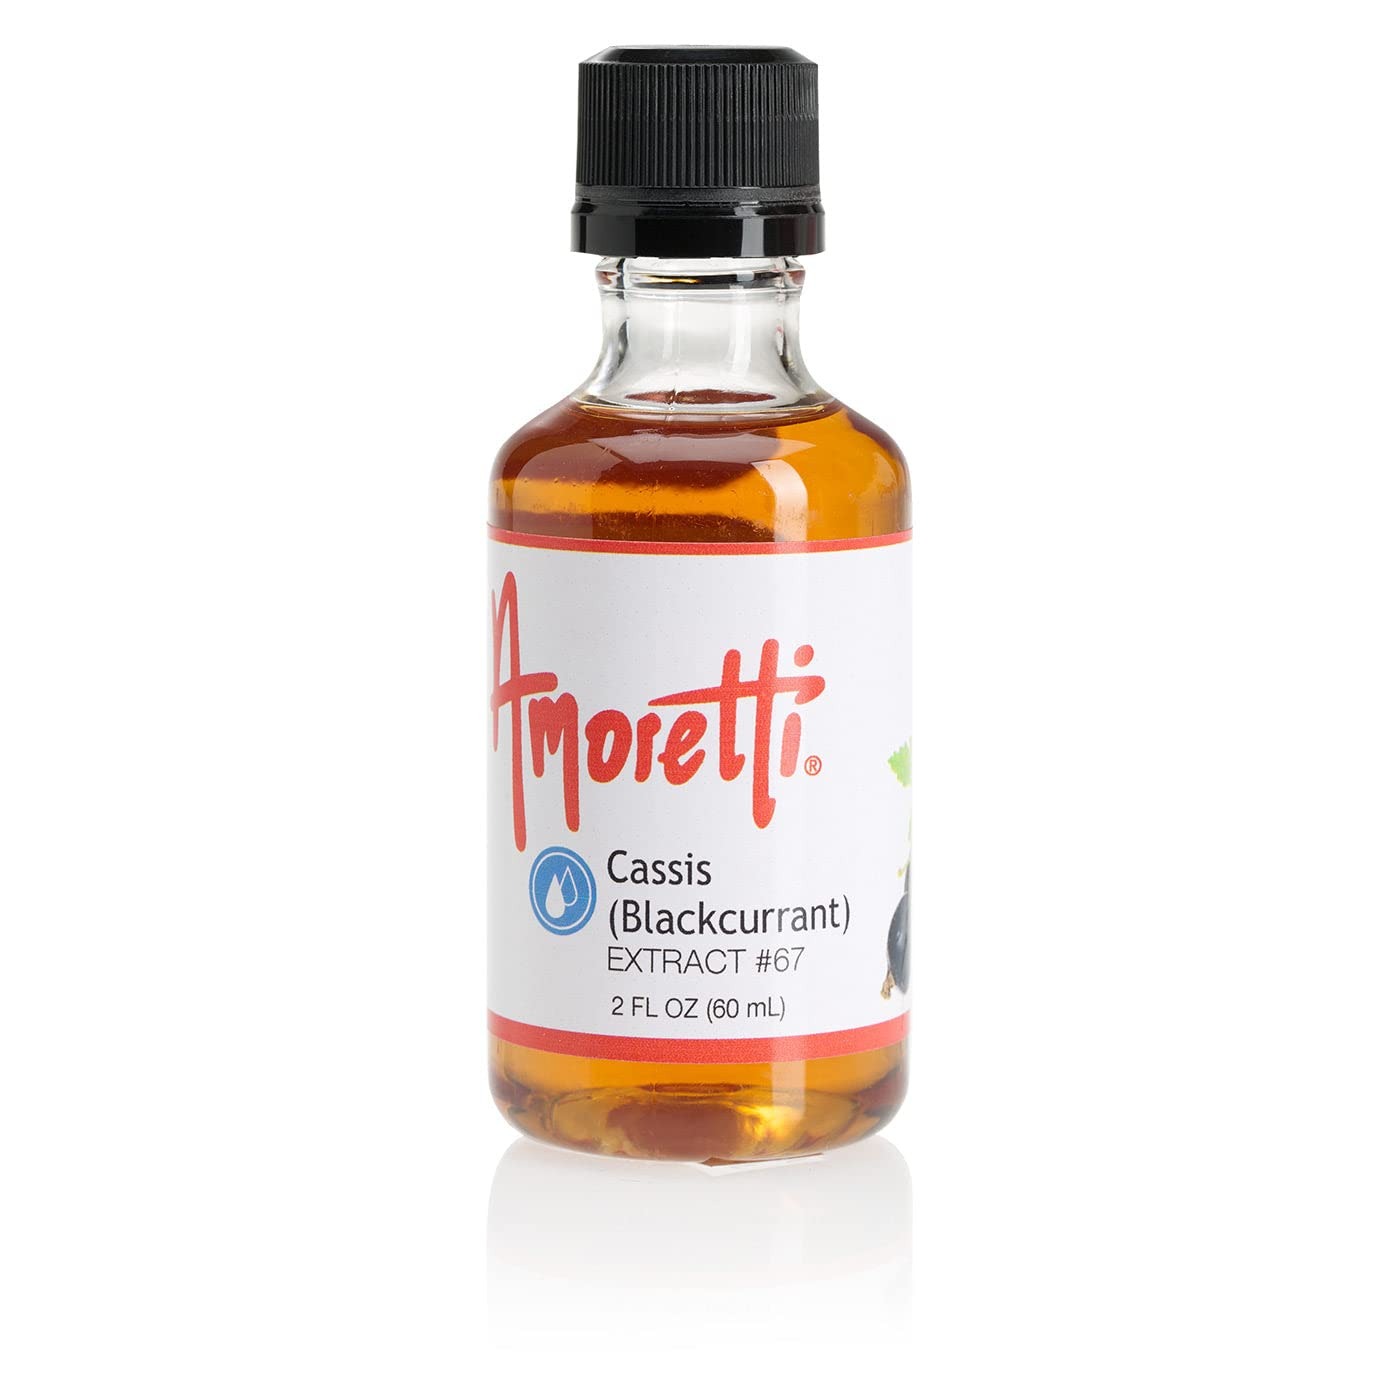
Item Name: Amoretti - Cassis (Blackcurrant) Extract Water Soluble 2 oz - Highly Concentrated & Perfect For Pastry, Savory, Brewing, and more, Preservative Free, Vegan, Kosher Pareve, Keto Friendly
Bullet Point 1: INCREDIBLE VERSATILITY: Our extracts are ideal for flavoring cakes, cookies, buttercreams, frostings, macarons, brewing, distilling and so much more.
Bullet Point 2: SPECIFICATIONS: Highly concentrated, no preservatives, no artificial colors, gluten-free, vegan Kosher Pareve, keto-friendly, bake-proof, and freeze-thaw stable.
Bullet Point 3: HIGHEST QUALITY: We use only the finest and freshest ingredients to deliver delicious natural flavors in each serving.
Bullet Point 4: Preservative-Free
Bullet Point 5: Bake-Proof & Freeze-Thaw Stable
Product Description: Rich, Vibrant, SweetEnhance your gourmet creations with Amoretti's Cassis (Blackcurrant) Water-Soluble Extract. A trusted choice among industry professionals, our extracts are naturally flavored, highly concentrated, and very versatile. Deliver the vibrant flavor of ripe, rich blackcurrant straight into all your favorite culinary applications. Empower your imagination — with Amoretti!Product Details
Value: 2.0
Unit: Ounce

Price: 30.37